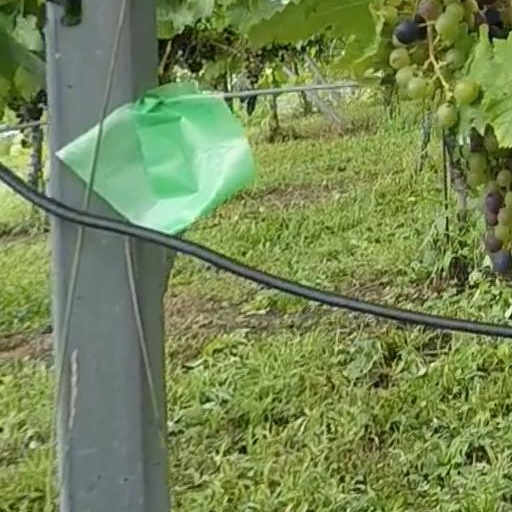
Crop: grape